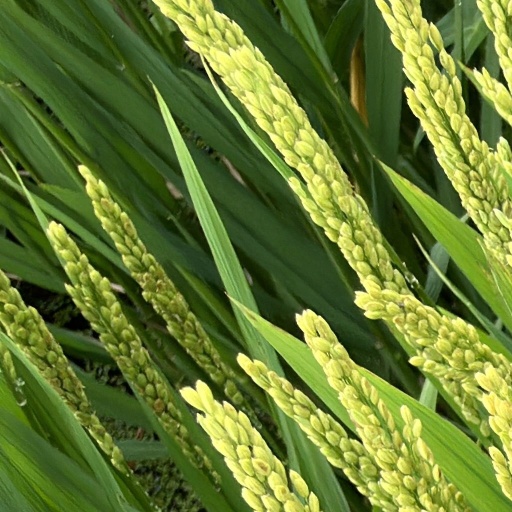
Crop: rice